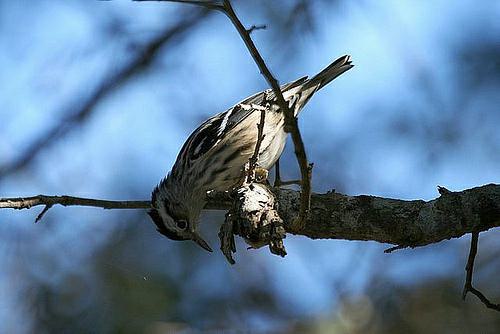
A photo of a black and white warbler